William and Helen Koerting House

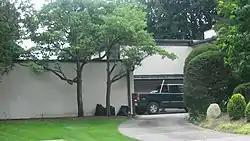
William and Helen Koerting House, July 2013

William and Helen Koerting House is a historic home located at Elkhart, Elkhart County, Indiana. It was designed by architect Alden B. Dow (1904-1983) and built in 1937. It is a one- and two-story, International Style stuccoed dwelling. It features large planes of glass in dark bronze colored frames, a flat roof with copper flashing, and attached garage.